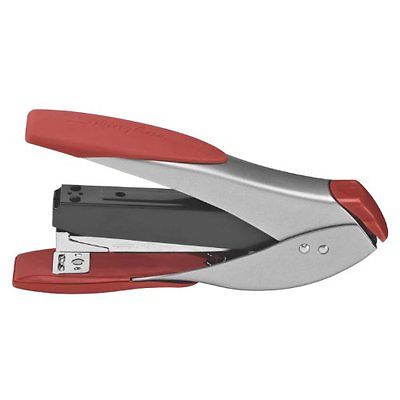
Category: stapler